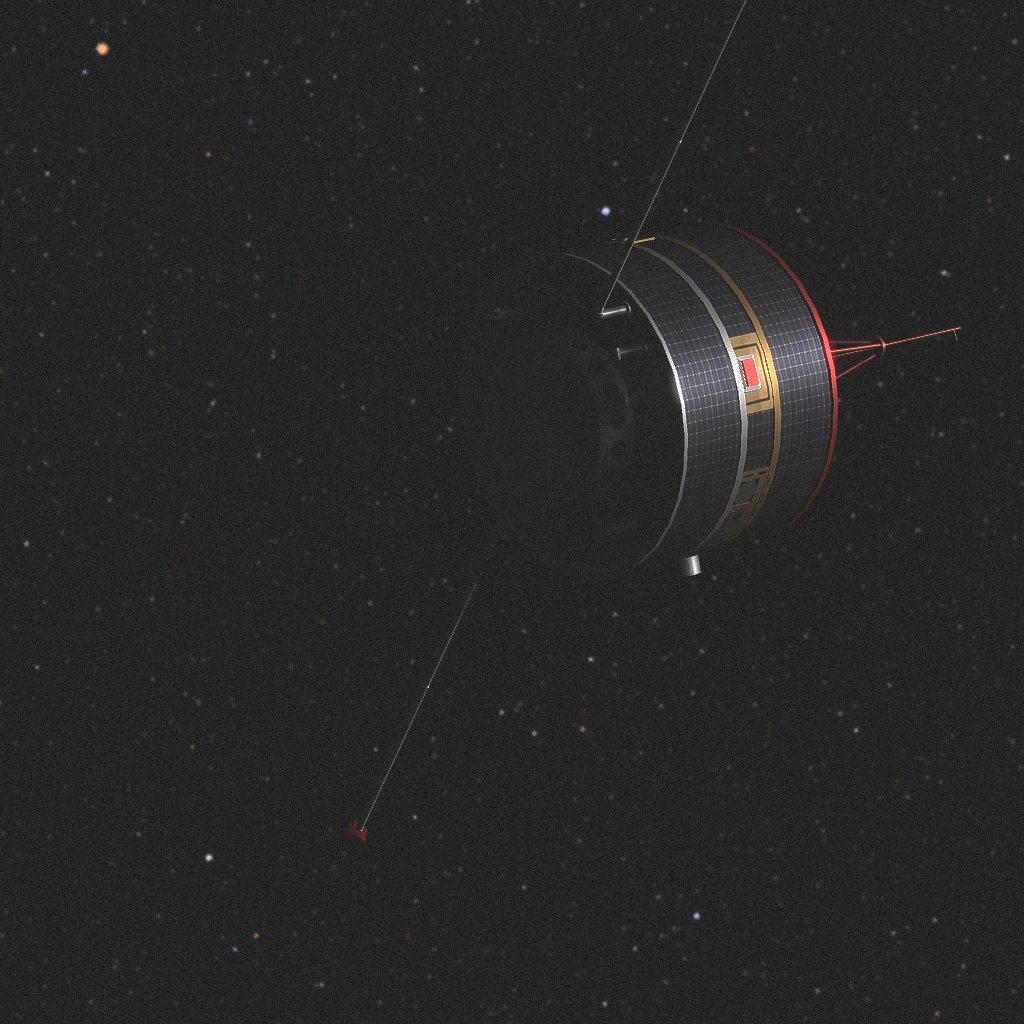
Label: double_star